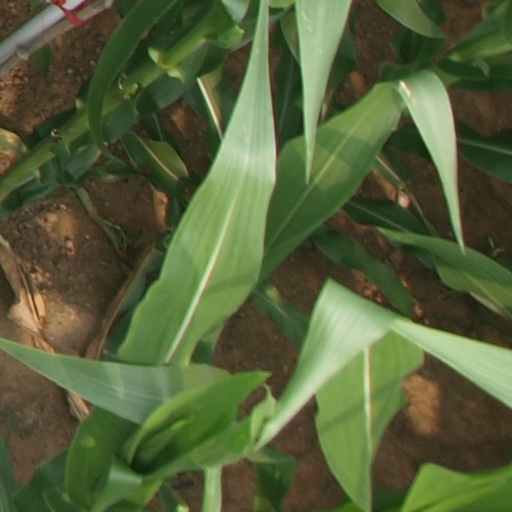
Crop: maize; corn